Evolution of management systems

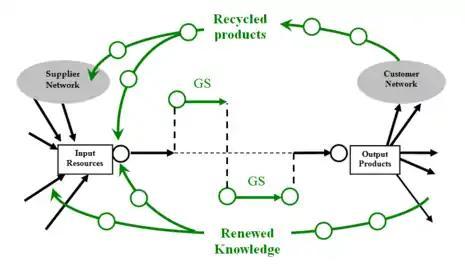

Different parts of the extended process are geographically distributed and often spatially remote. In Figure 3, this distribution is represented by sections OS of the process which have been outsourced to higher added-value providers.